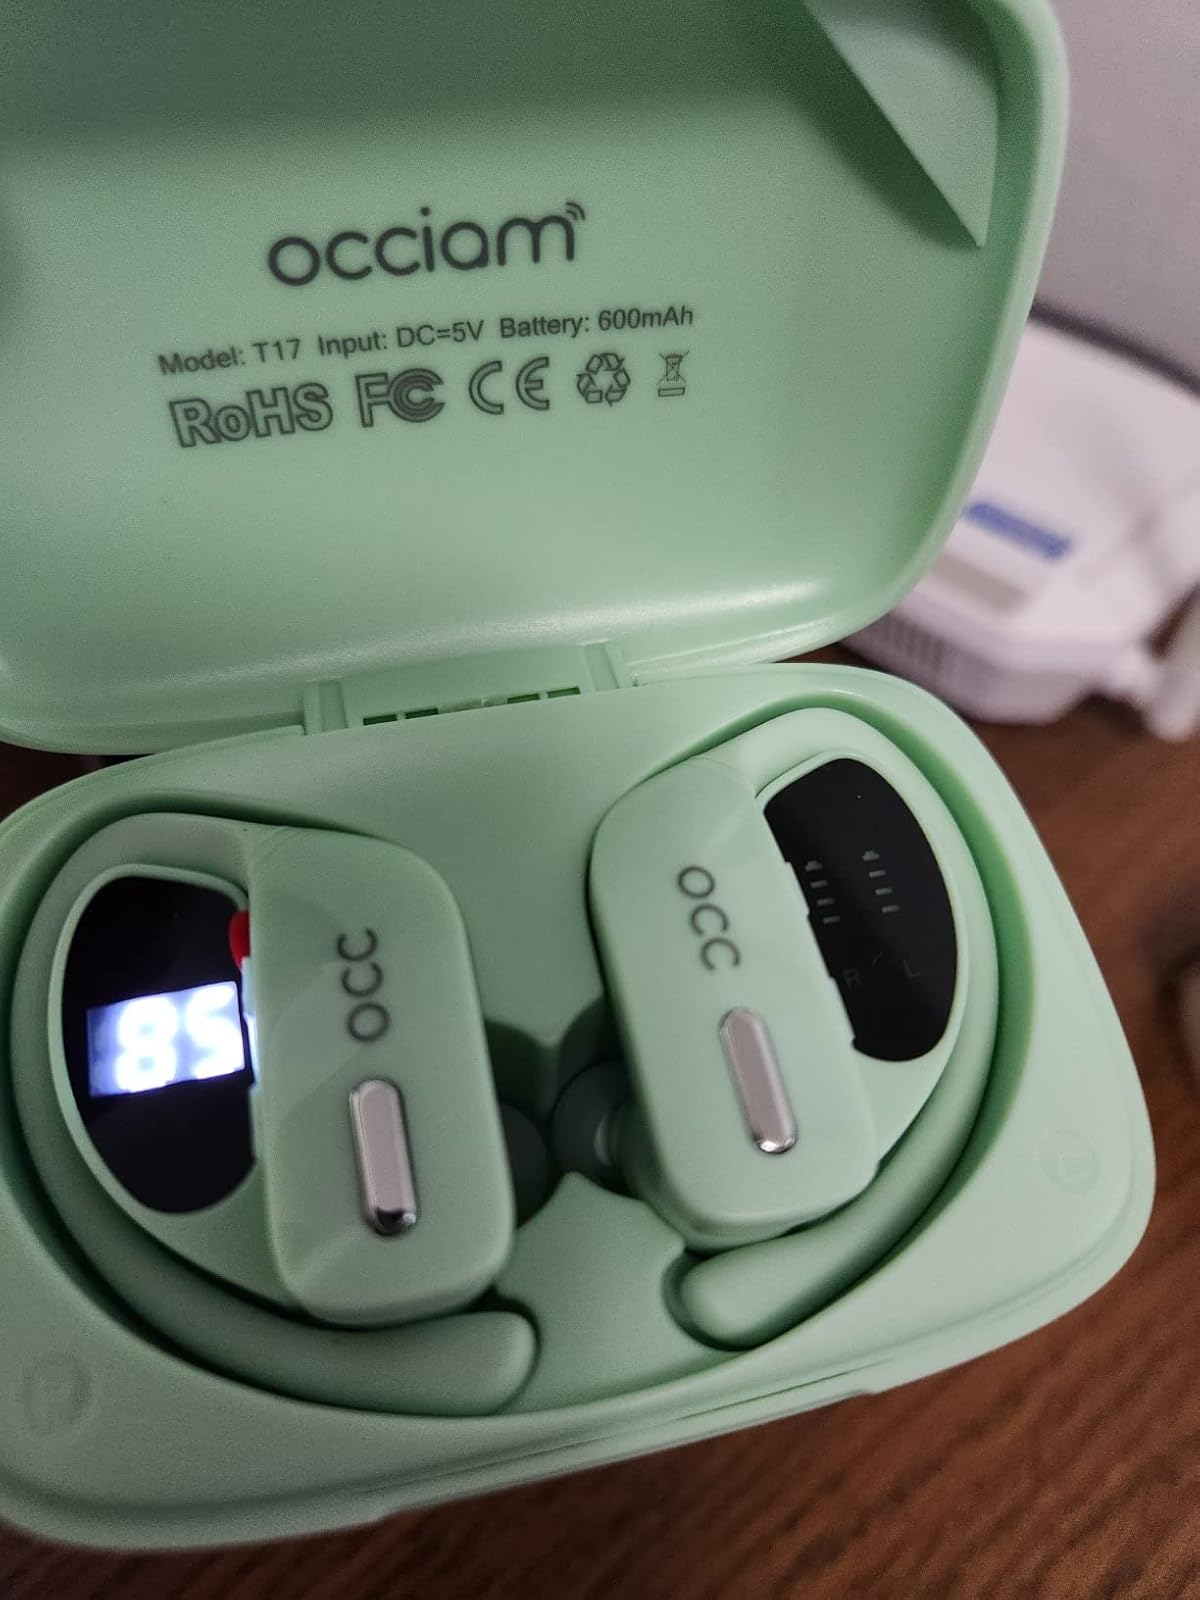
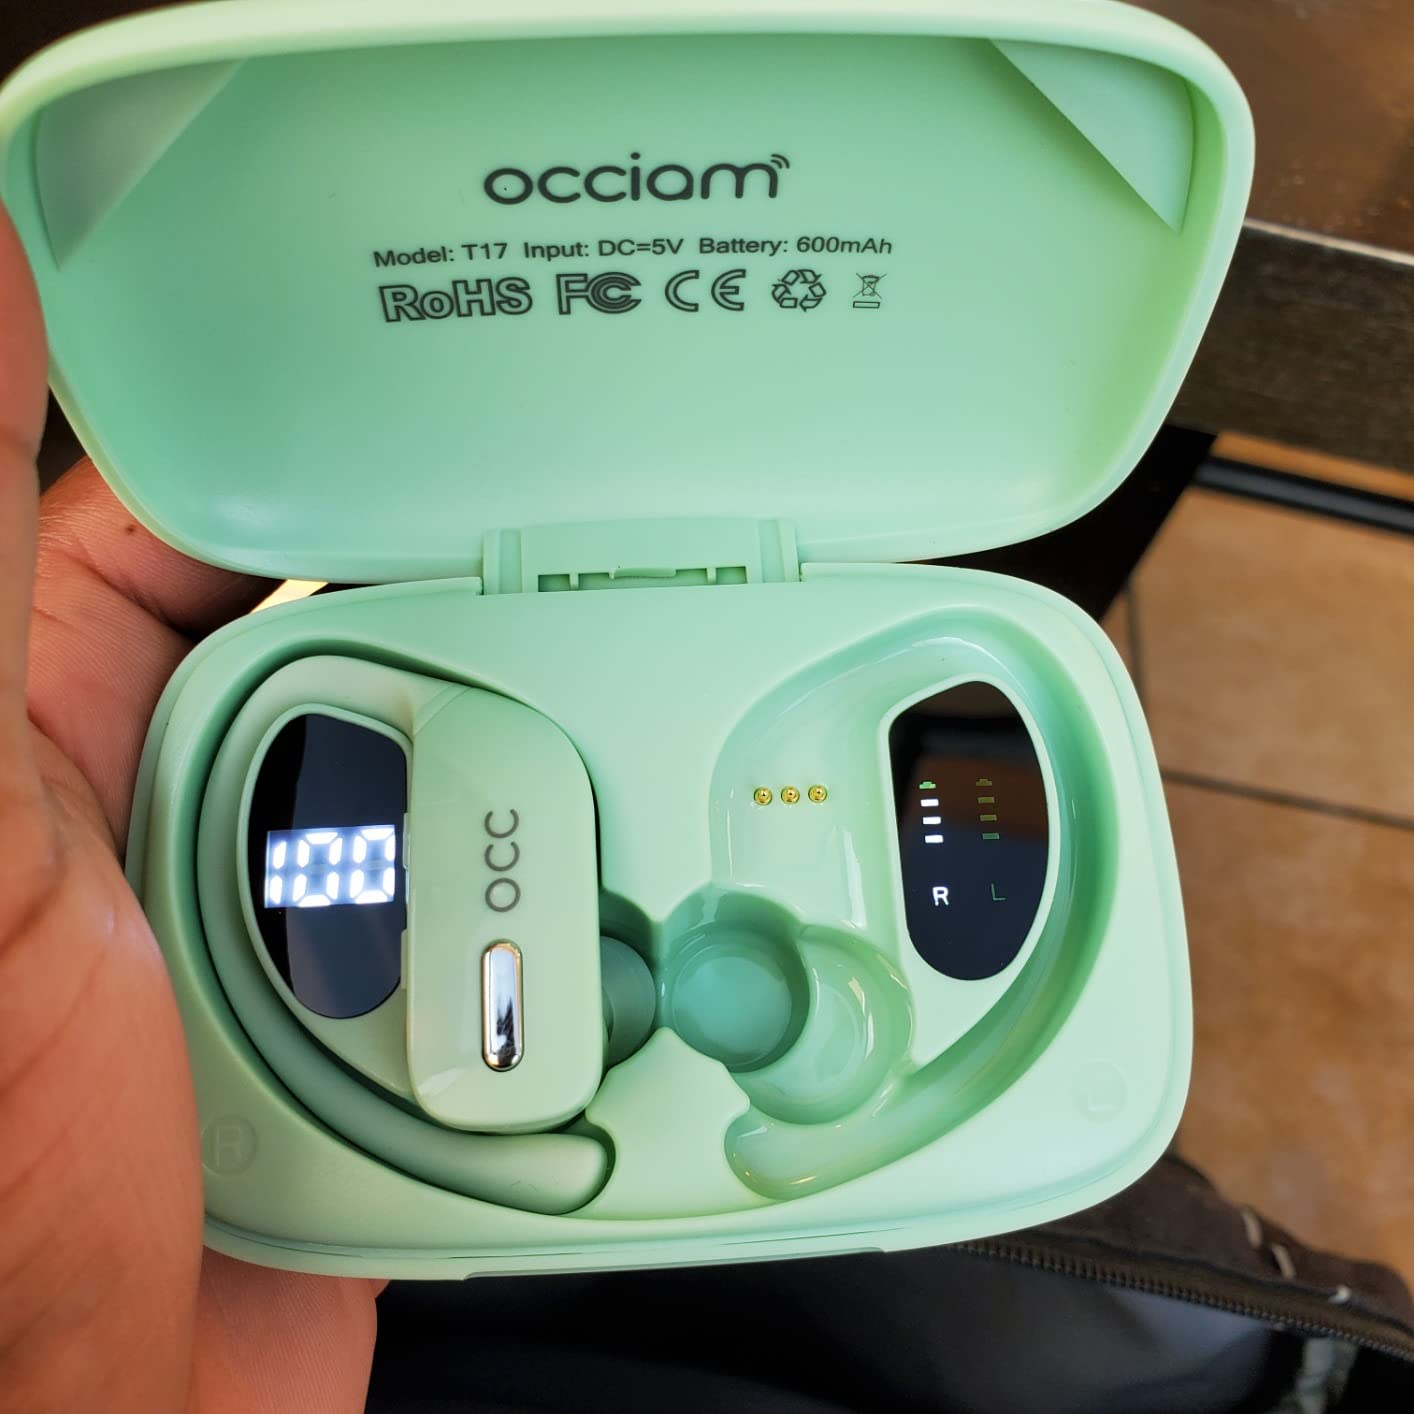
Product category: earbuds
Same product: yes